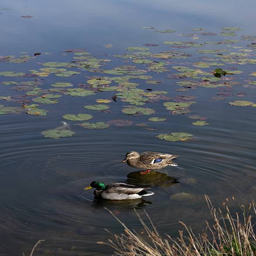
pair of biological species in a pond